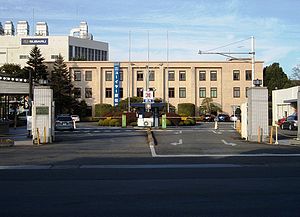
Subaru Corporation
Subaru Corporation, listet på Nikkei 225, er en af de største japanske producenter af transportmidler, som bl.a. ejer bilproducenten Subaru og flyproducenten Nakajima Hikōki, og som blev grundlagt 15. juli 1953.